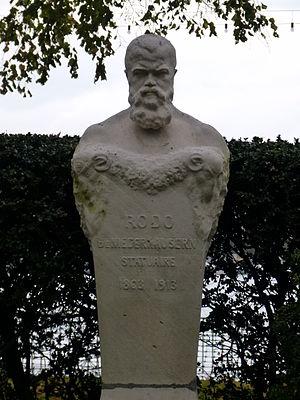
Auguste de Niederhausern, dit Rodo, né à Vevey le 2 avril 1863, et mort à Munich le 21 mai 1913, est un sculpteur suisse.